Hebei–Chahar Political Council

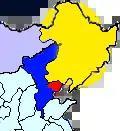
Map showing the territory of the Hebei–Chahar Political Council in blue

The Hebei–Chahar (or Hopeh-Chahar) Political Council, or Hebei-Chahar Political Commission, was a political body established under General Song Zheyuan on 18 December 1935 to rule over the two northern Chinese provinces of Hebei and Chahar.